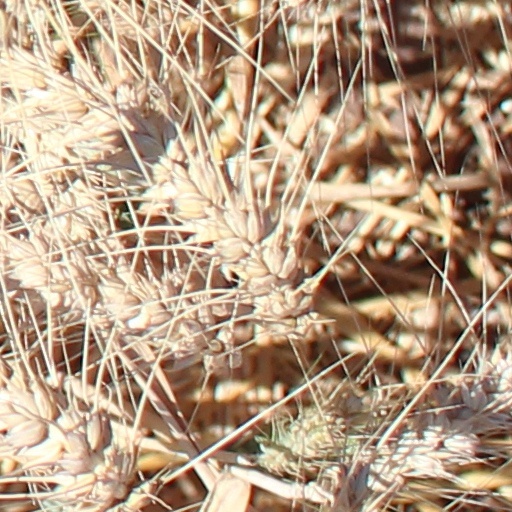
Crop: wheat